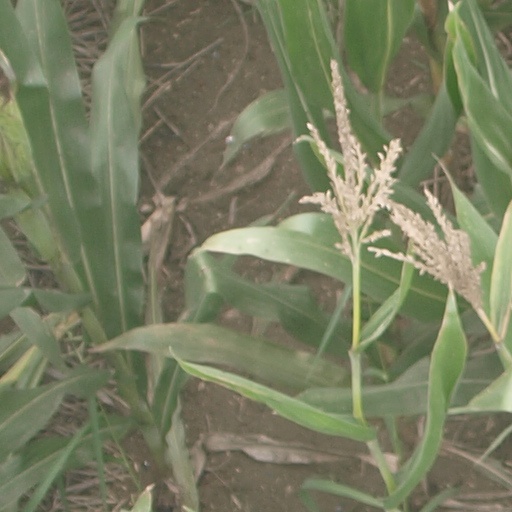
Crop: maize; corn